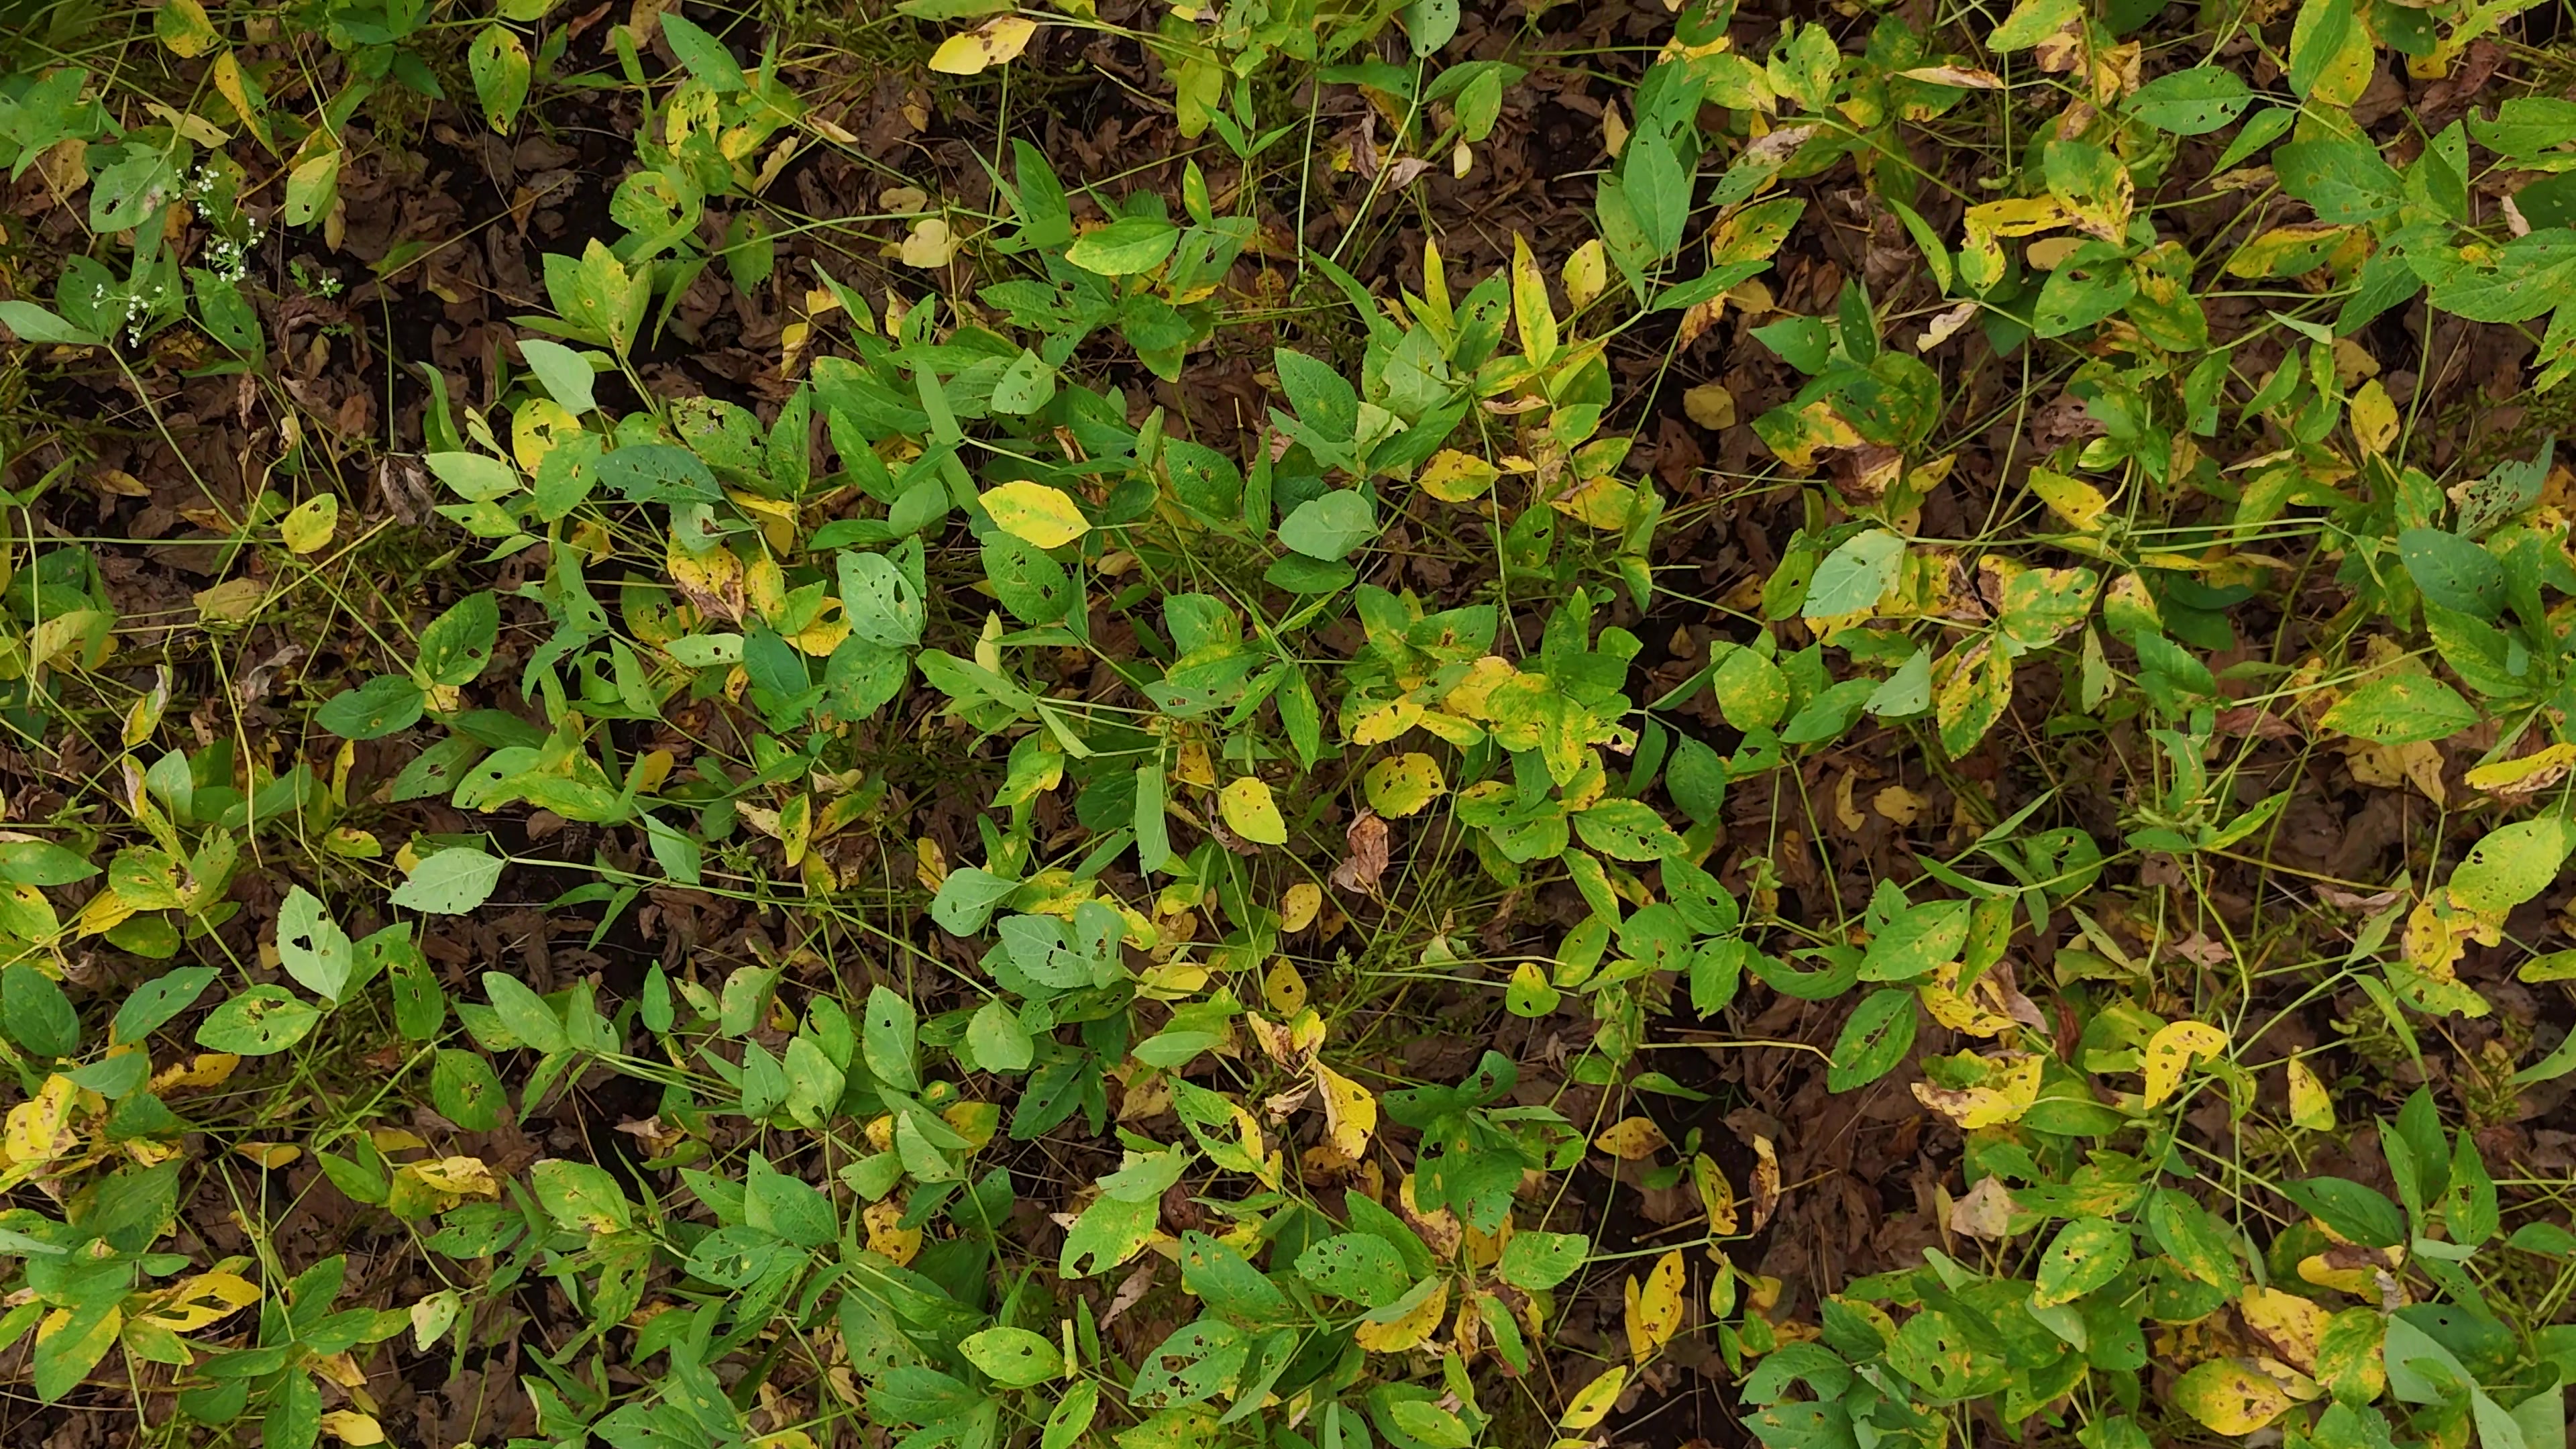
Label: Rust